154th Preobrazhensky Independent Commandant's Regiment

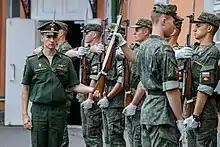
The first military training of the Preobrazhensky regiment

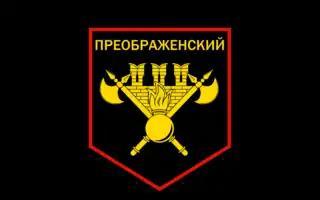
154th ICR patch worn by Russian Ground Forces personnel

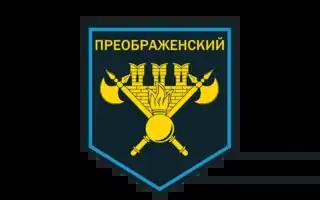
154th ICR patch worn by Russian Air Force personnel

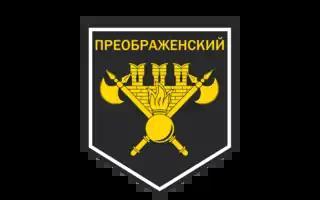
154th ICR patch worn by Russian Navy personnel

154th Preobrazhensky Independent Commandant's Regiment serves as the official honor guard regiment of the Russian Armed Forces and serves as the main honor guard unit of the armed forces, stationed in Moscow. Aside from being the honor guard unit, it is also charged with duties assisting the Commander, Moscow Garrison, and to serve garrison and protection duties in the protection of the capital city and its military infrastructure. Its barracks is at Lefortovo District, Moscow, part of the South-Eastern Administrative Okrug.